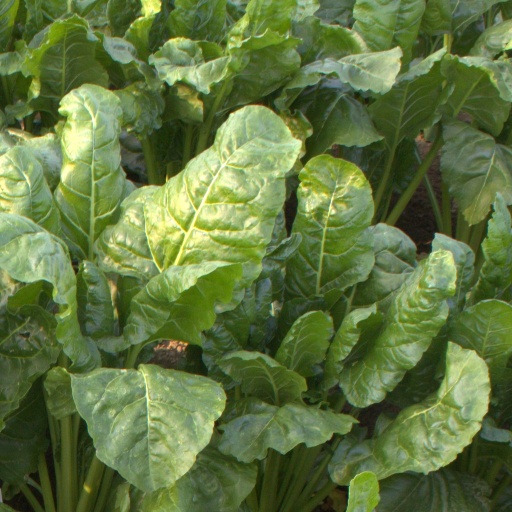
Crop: sugar beet